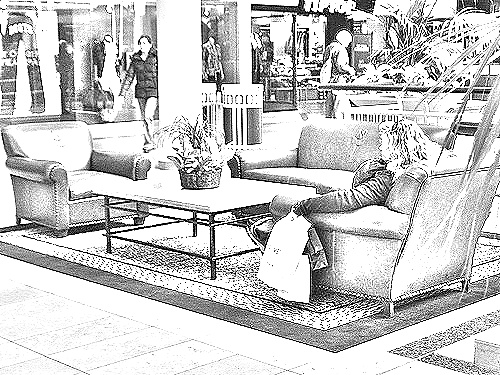
Portrait style: Sketch Portrait